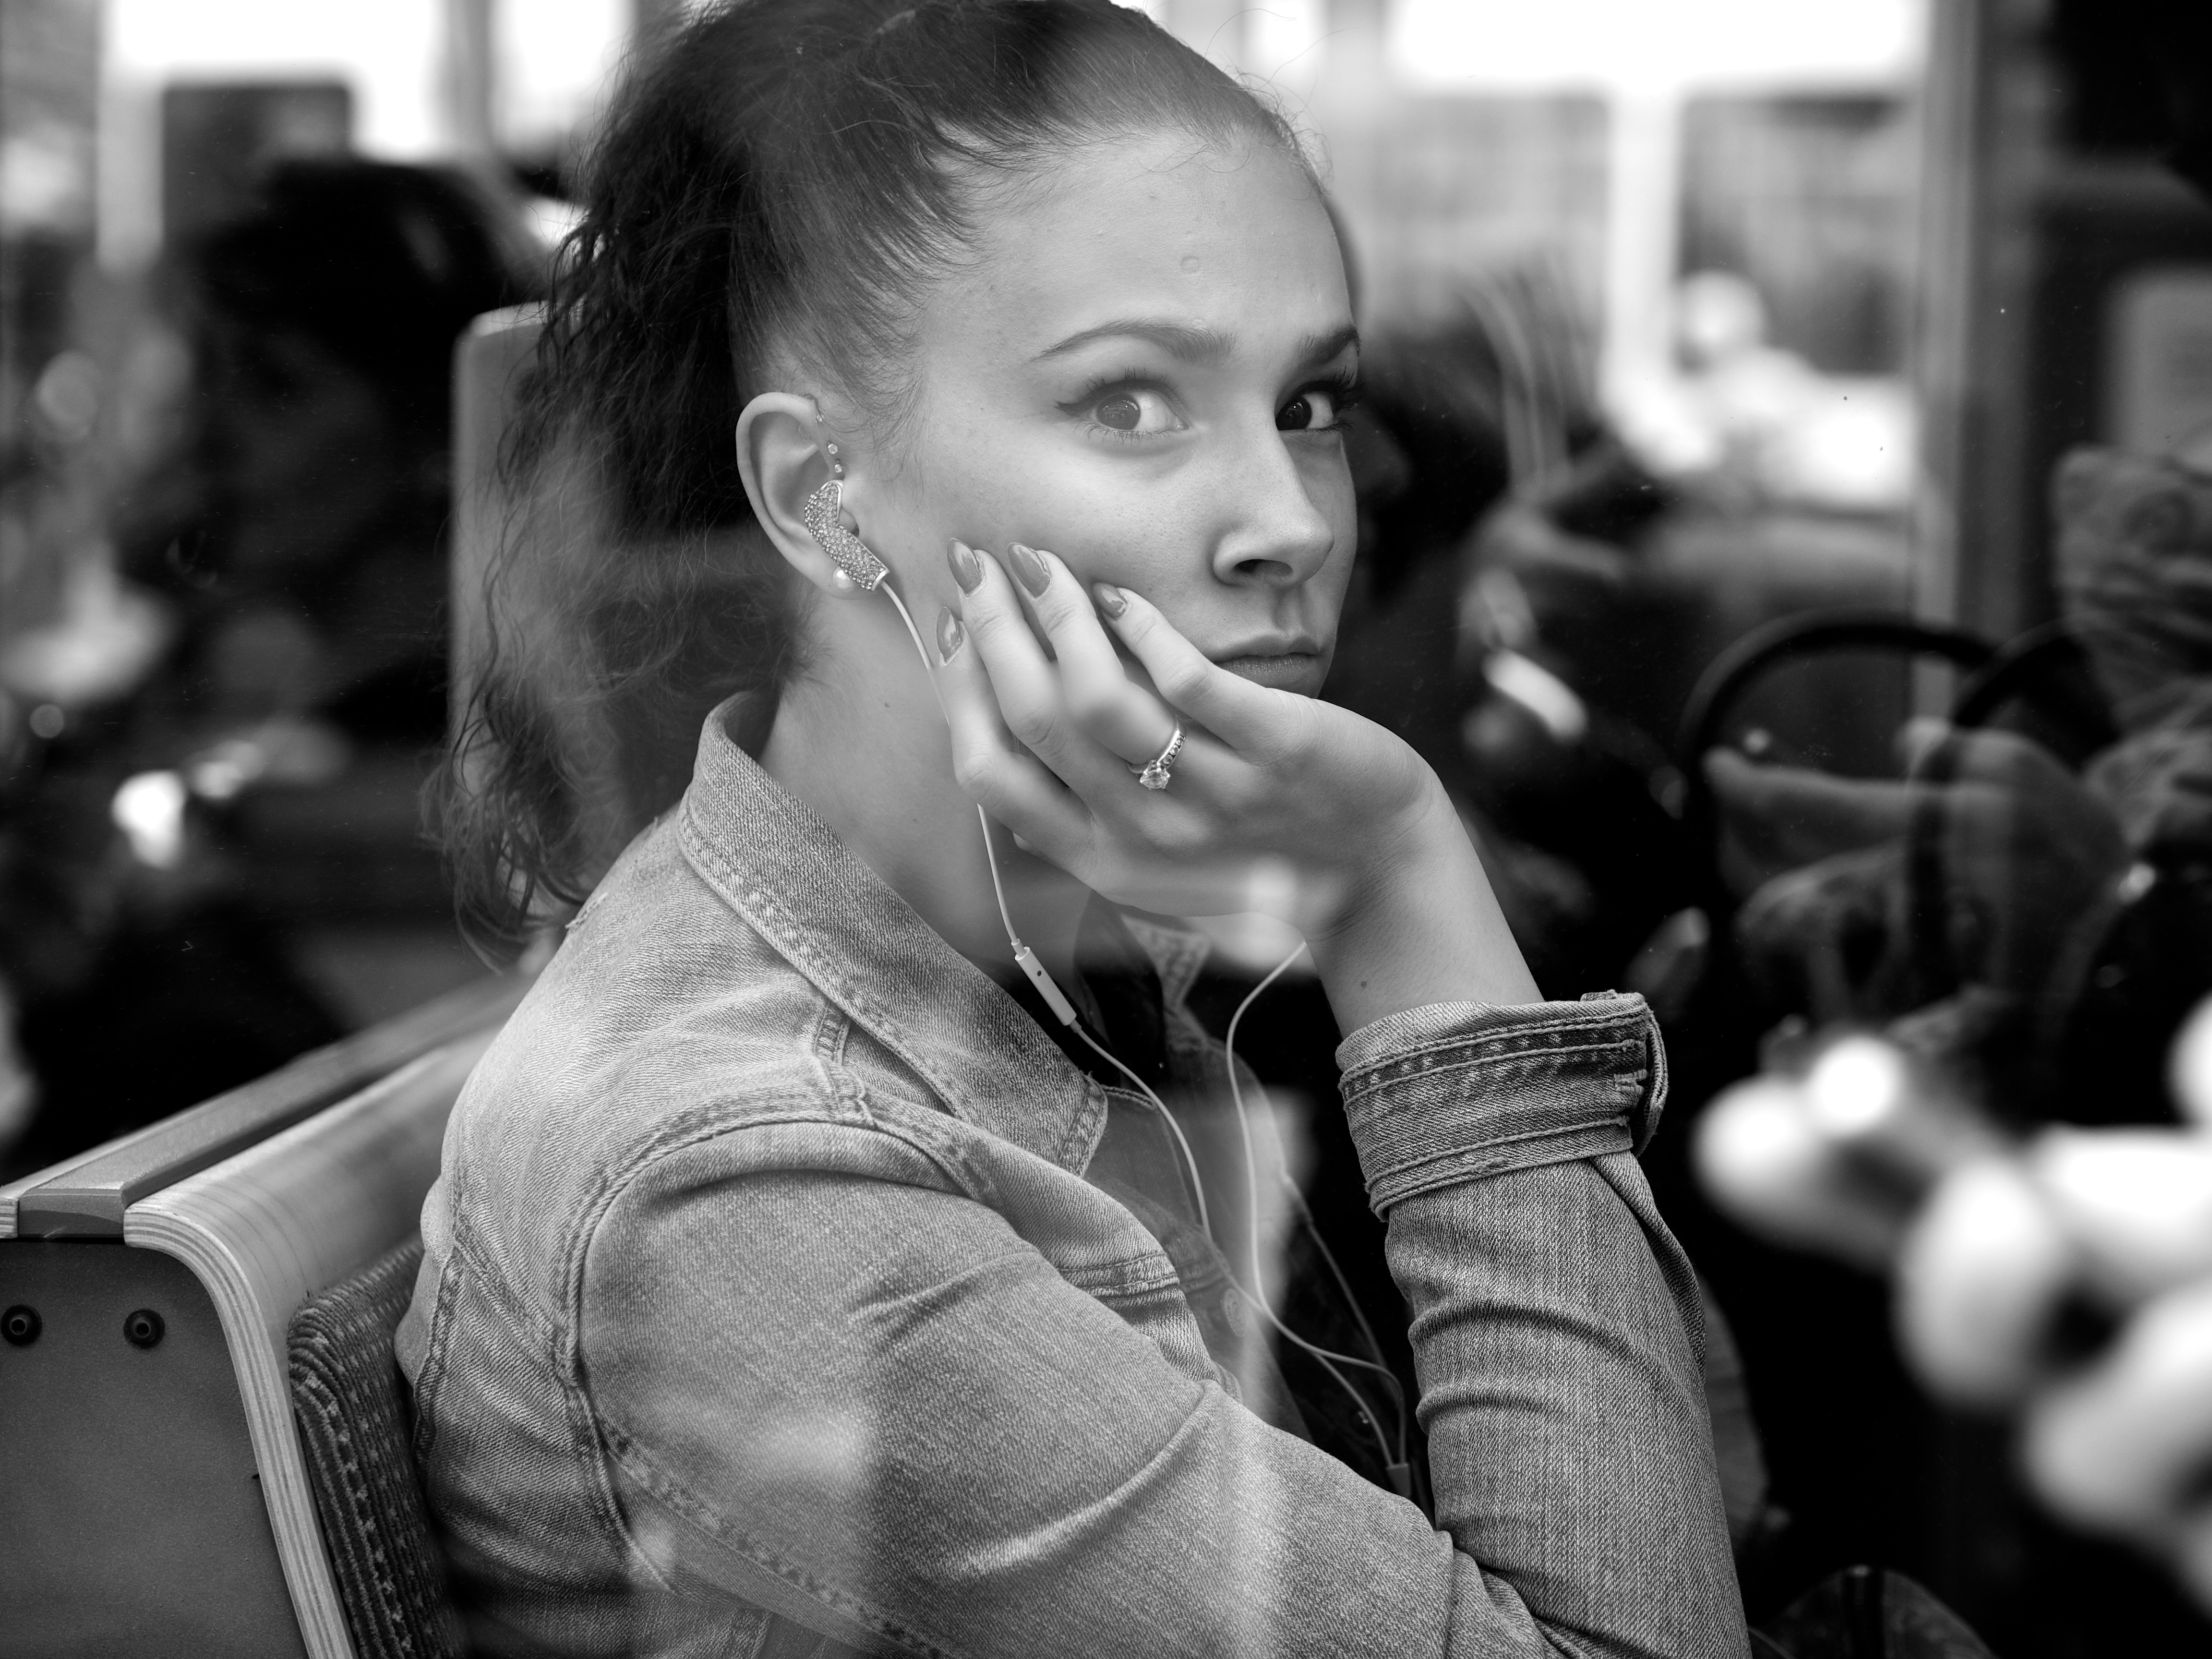
person, black and white, people, white, street, photography, ebook, portrait, training, child, black, monochrome, smile, streetphotography, flickr, thomas, video, olympus, photograph, omd, fuji, leica, monochrom, leuthard, hcb, thomasleuthard, monochrome photography, portrait photography, human positions